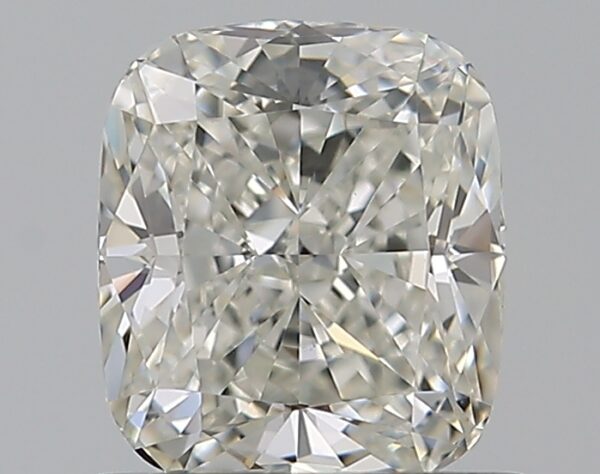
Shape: cushion
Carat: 0.82
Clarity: VS1
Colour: H
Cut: EX
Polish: EX
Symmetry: VG
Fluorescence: N
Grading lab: GIA
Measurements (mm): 5.74 x 4.98 x 3.34